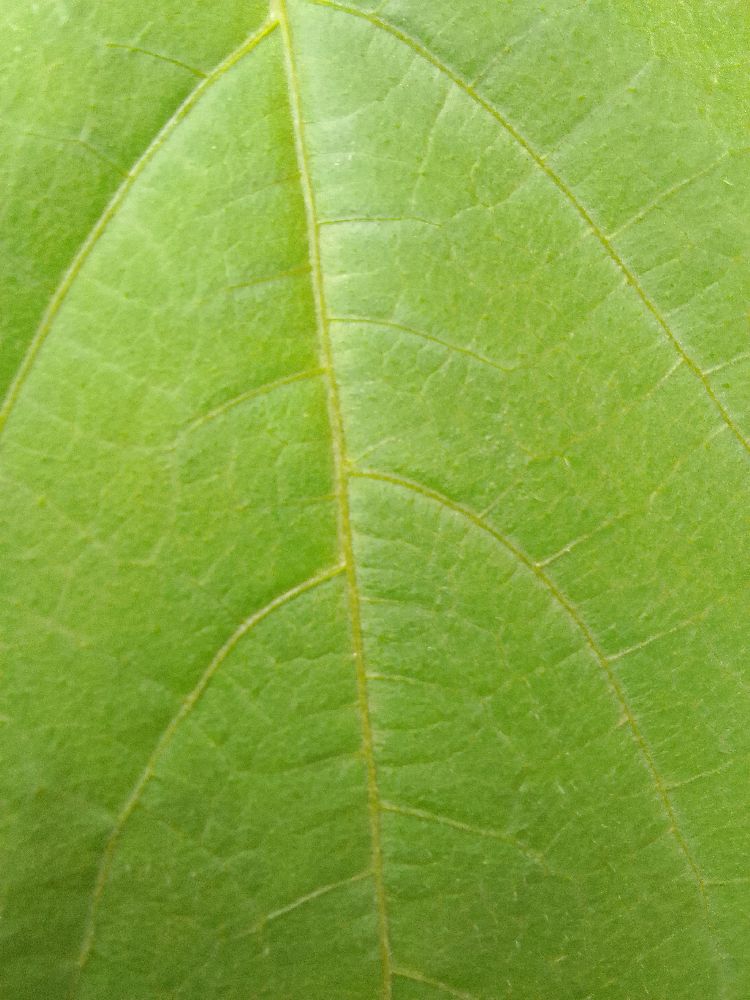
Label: healthy